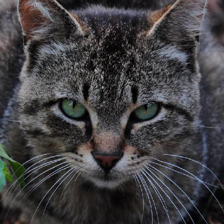
Label: animals